Wansho Laundry

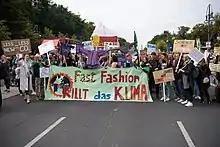
A fast fashion protest, which advocates for the use of second-hand clothing.

Wan-ji and Sho-er model vintage clothing, including blazers, skirts, and Chuck Taylor All-Stars, and have been described as "eclectic, funky and fun" by the New York Times. "Vogue" writes that Wansho Laundry's popularity "highlights the importance of sustainability in fashion and buying secondhand clothes," instead of "following 'fast fashion'" as Reef Chang describes.